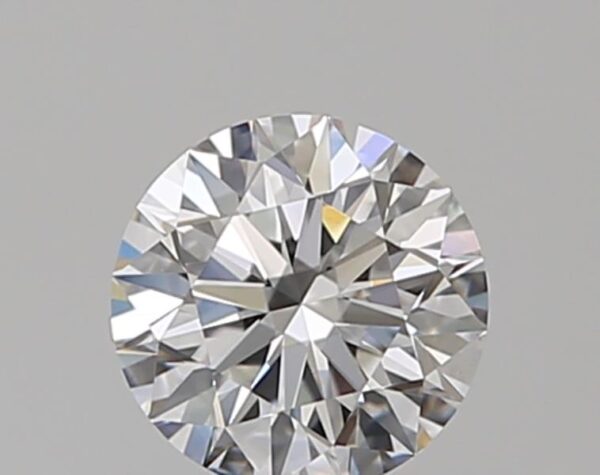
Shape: round
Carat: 0.51
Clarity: VS1
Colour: F
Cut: EX
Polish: EX
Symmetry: EX
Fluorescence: N
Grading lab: GIA
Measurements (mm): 5.05 x 5.09 x 3.18